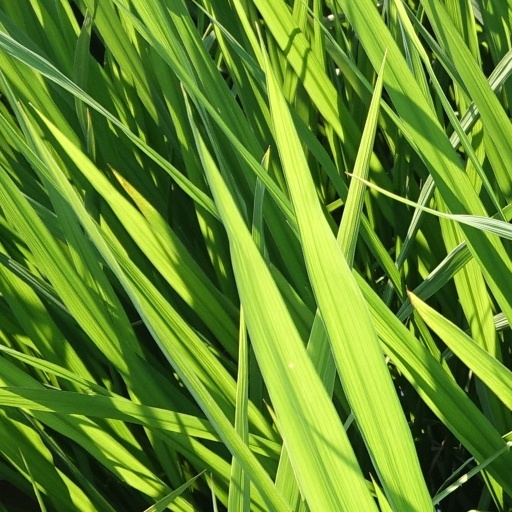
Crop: rice